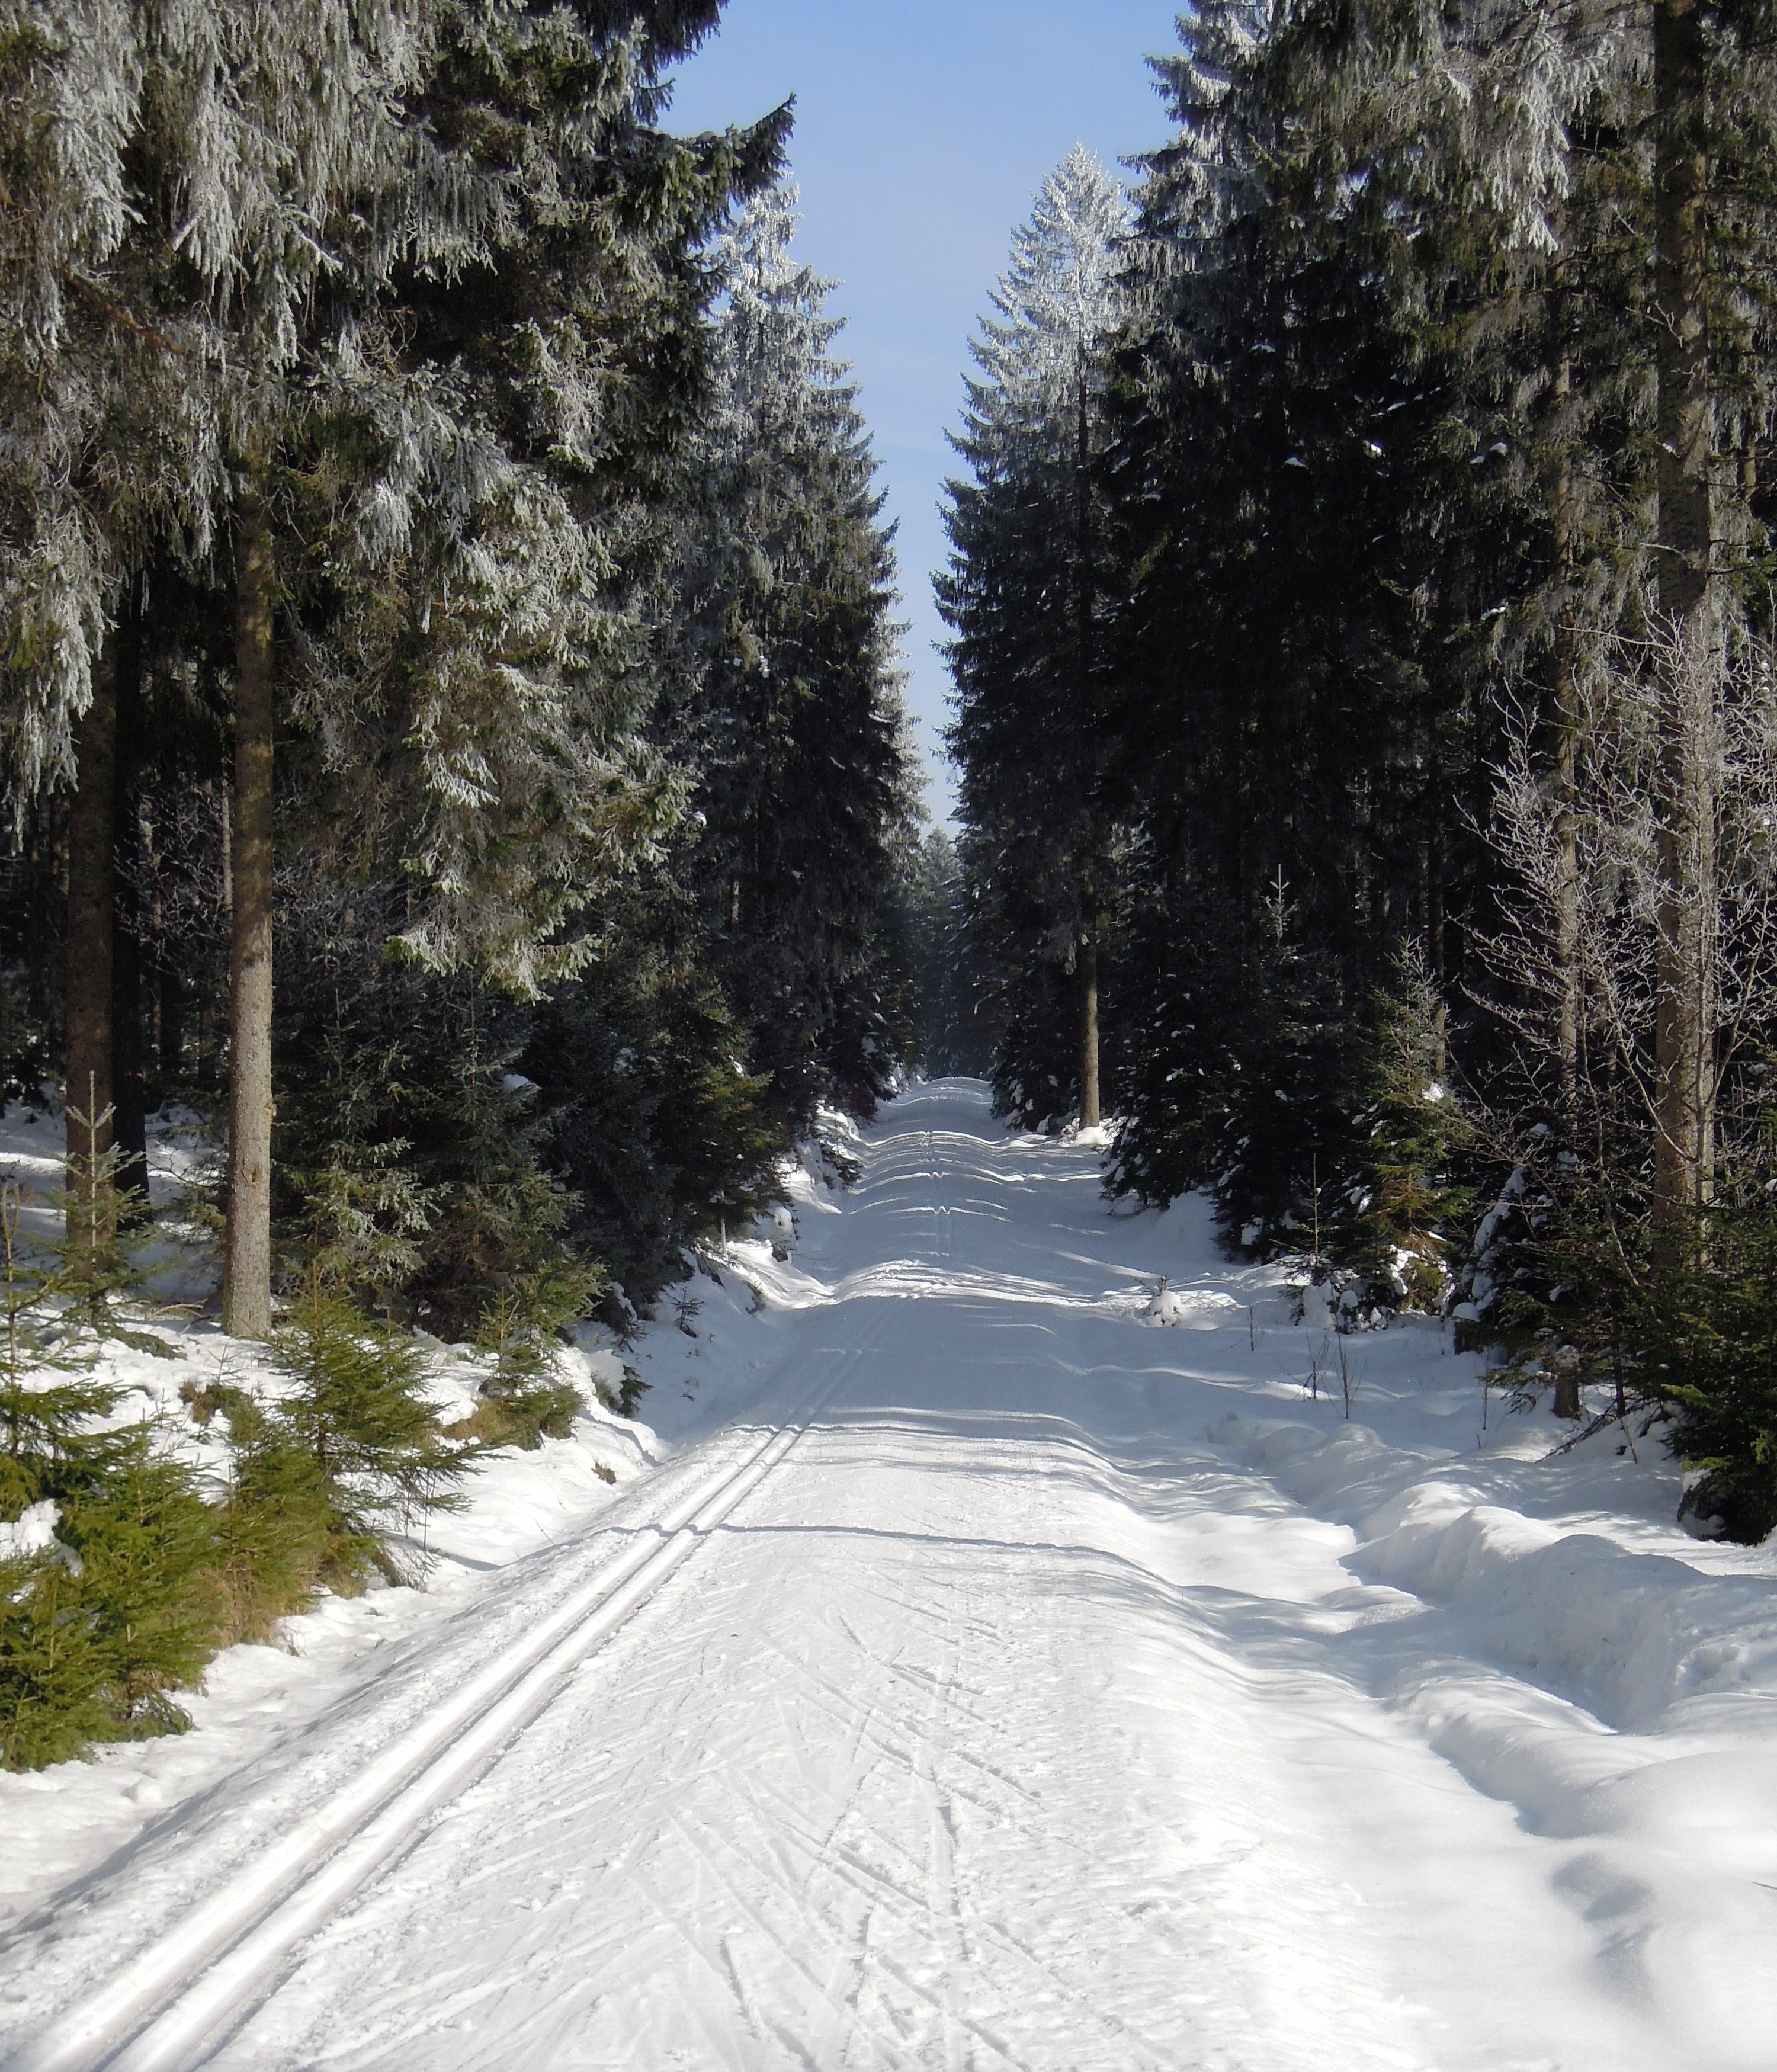
tree, nature, forest, snow, winter, trail, weather, snowy, season, piste, forest road, geological phenomenon